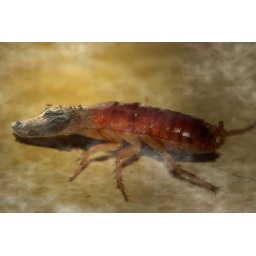
Spotted under kitchen sink